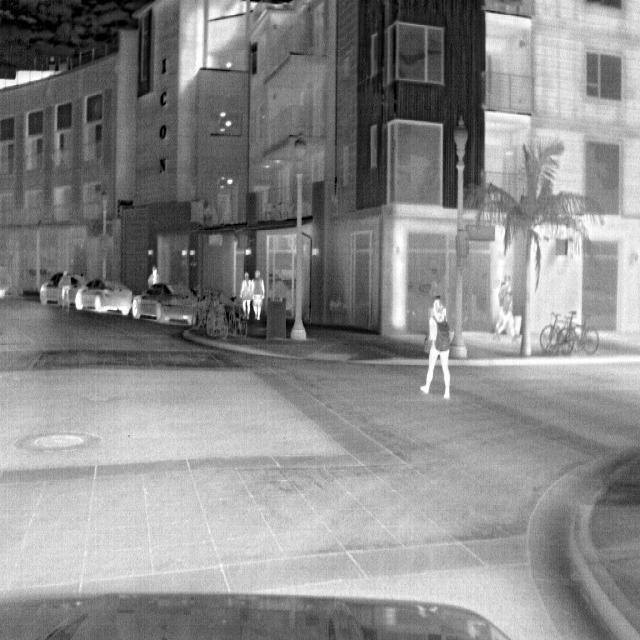
Detected objects:
label: person
label: person
label: person
label: person
label: person
label: person